Frittella (doughnut)

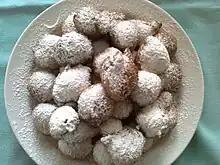
"Frittelle di Carnevale veneziane"

They are known as "frìtołe" in Venetian and "frittelle" or "frittole" in Italian. Similar to "bomboloni", "frìtołe" are round, yeast-risen fried pastries, and are served only during Carnival in a number of different forms, including "frìtołe veneziane", which are unfilled and have pine nuts and raisins stirred into the dough, and several filled varieties. Fillings include pastry cream, zabaione, and occasionally less common fillings such as apple or chocolate custard cream.